Beringian wolf

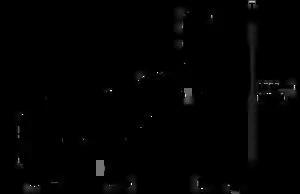
Beringian wolf size compared to a human

The Beringian wolf was similar in size to the modern Alaskan Interior wolf ("C.l.pambasileus"). The largest northern wolves today have a shoulder height not exceeding and a body length not exceeding . The average weight of the Yukon wolf is for males and for females. Individual weights for Yukon wolves can vary from , with one Yukon wolf weighing . The Beringian wolves were also similar in size to the Late Pleistocene wolves whose remains have been found in the La Brea Tar Pits at Los Angeles, California. These wolves, referred to as Rancho LaBrea wolves ("Canis lupus"), were not physically different from modern gray wolves, the only differences being a broader femur bone and a longer tibial tuberositythe insertion for the quadriceps and hamstring musclesindicating that they had comparatively more powerful leg muscles for a fast take-off before a chase. The Beringian wolf was more robust, and possessed stronger jaws and teeth, than either Rancho LaBrea or modern wolves.